Corset controversy

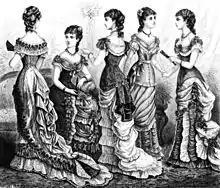
Women in 1870s gowns wearing corsets

The corset controversy was a moral panic and public health concern around corsets in the 19th century.